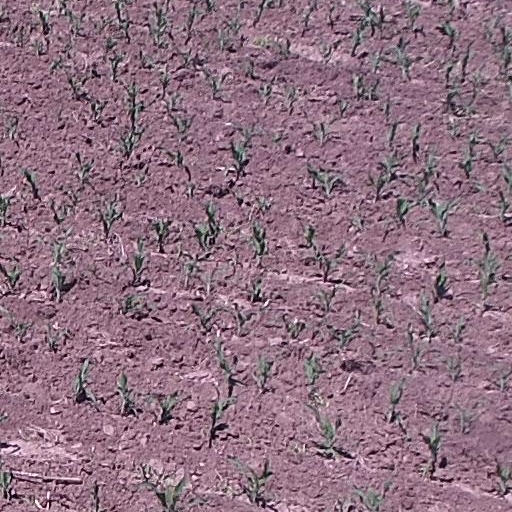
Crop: maize; corn